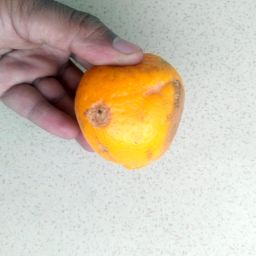
Fruit: Orange
Quality: Bad